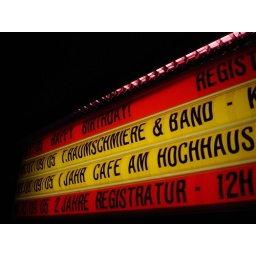
Old fashioned sign in the window of Die registratur dressing room